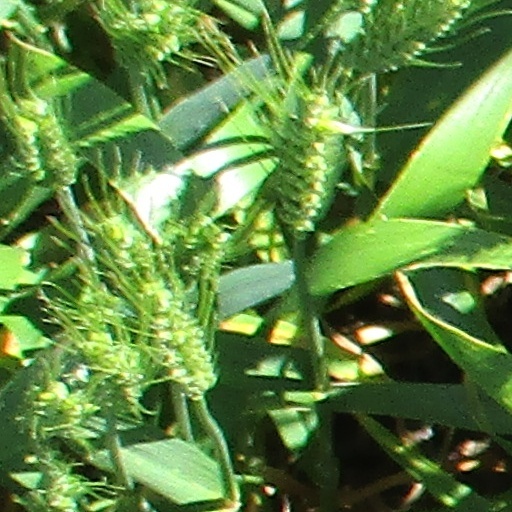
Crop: wheat